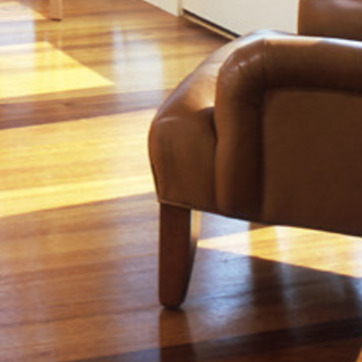
Material: leather